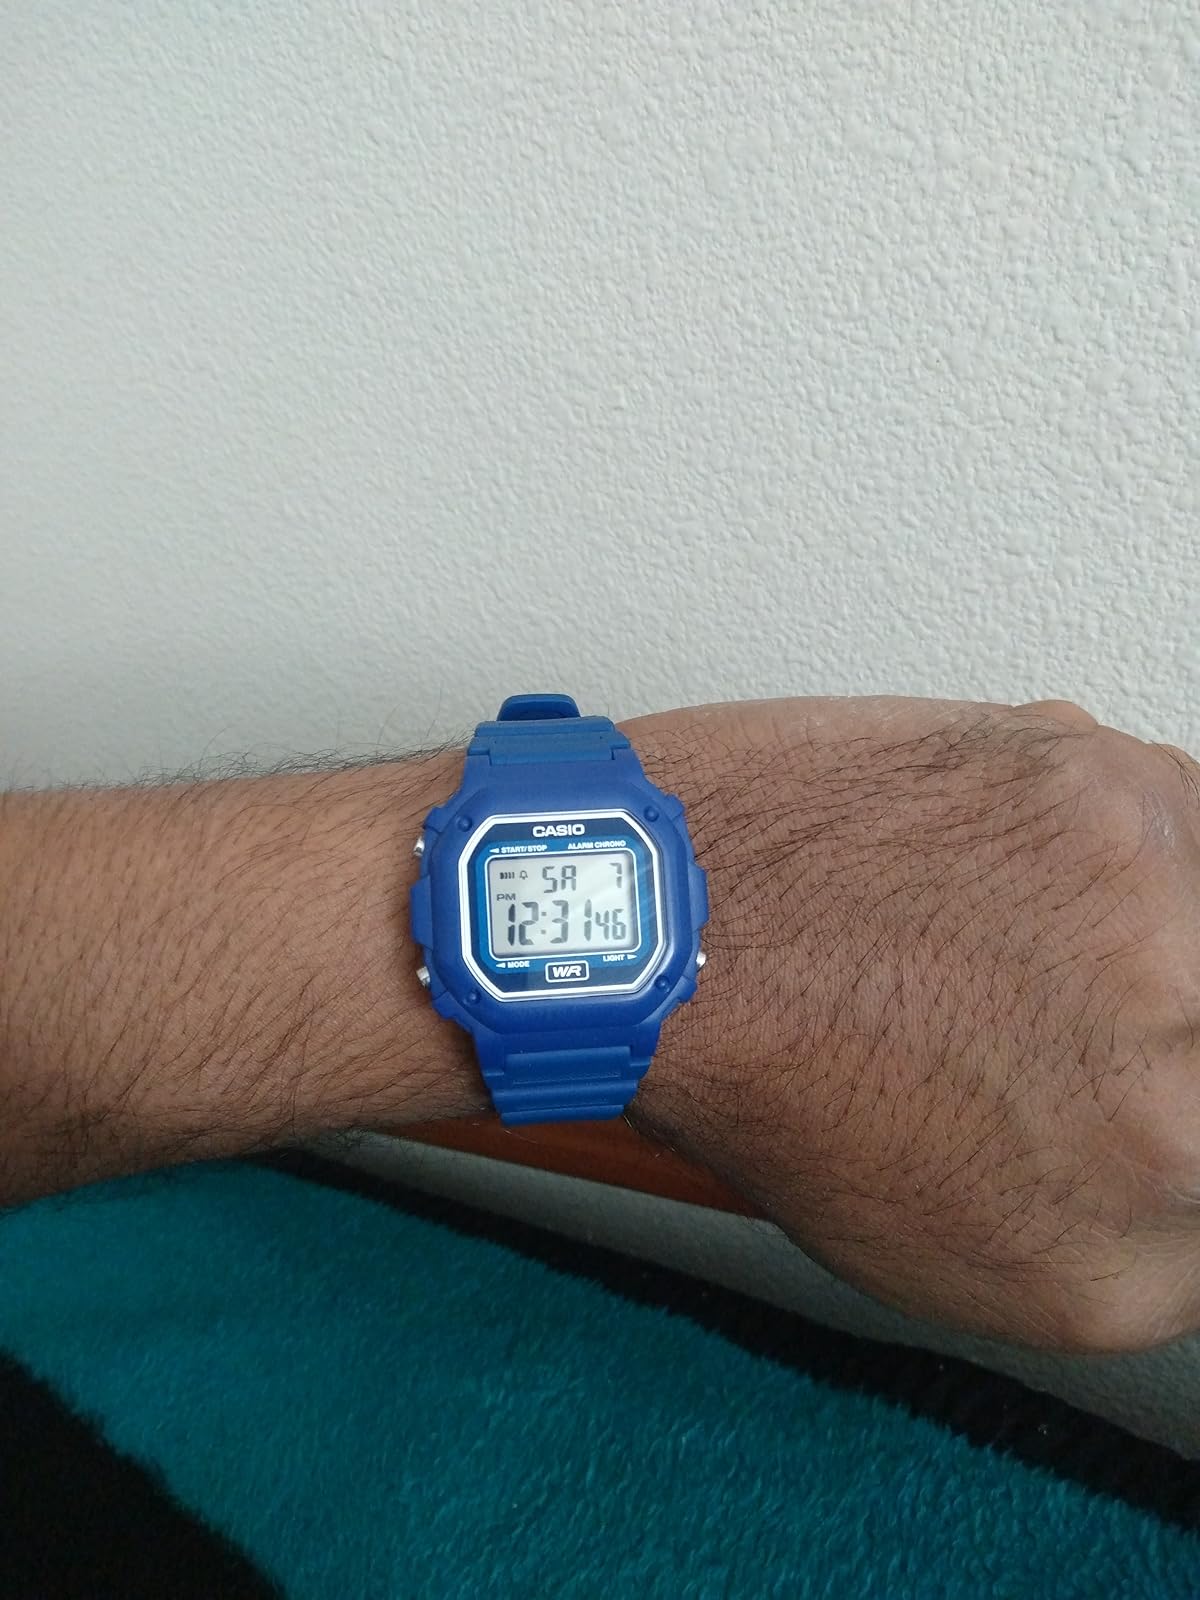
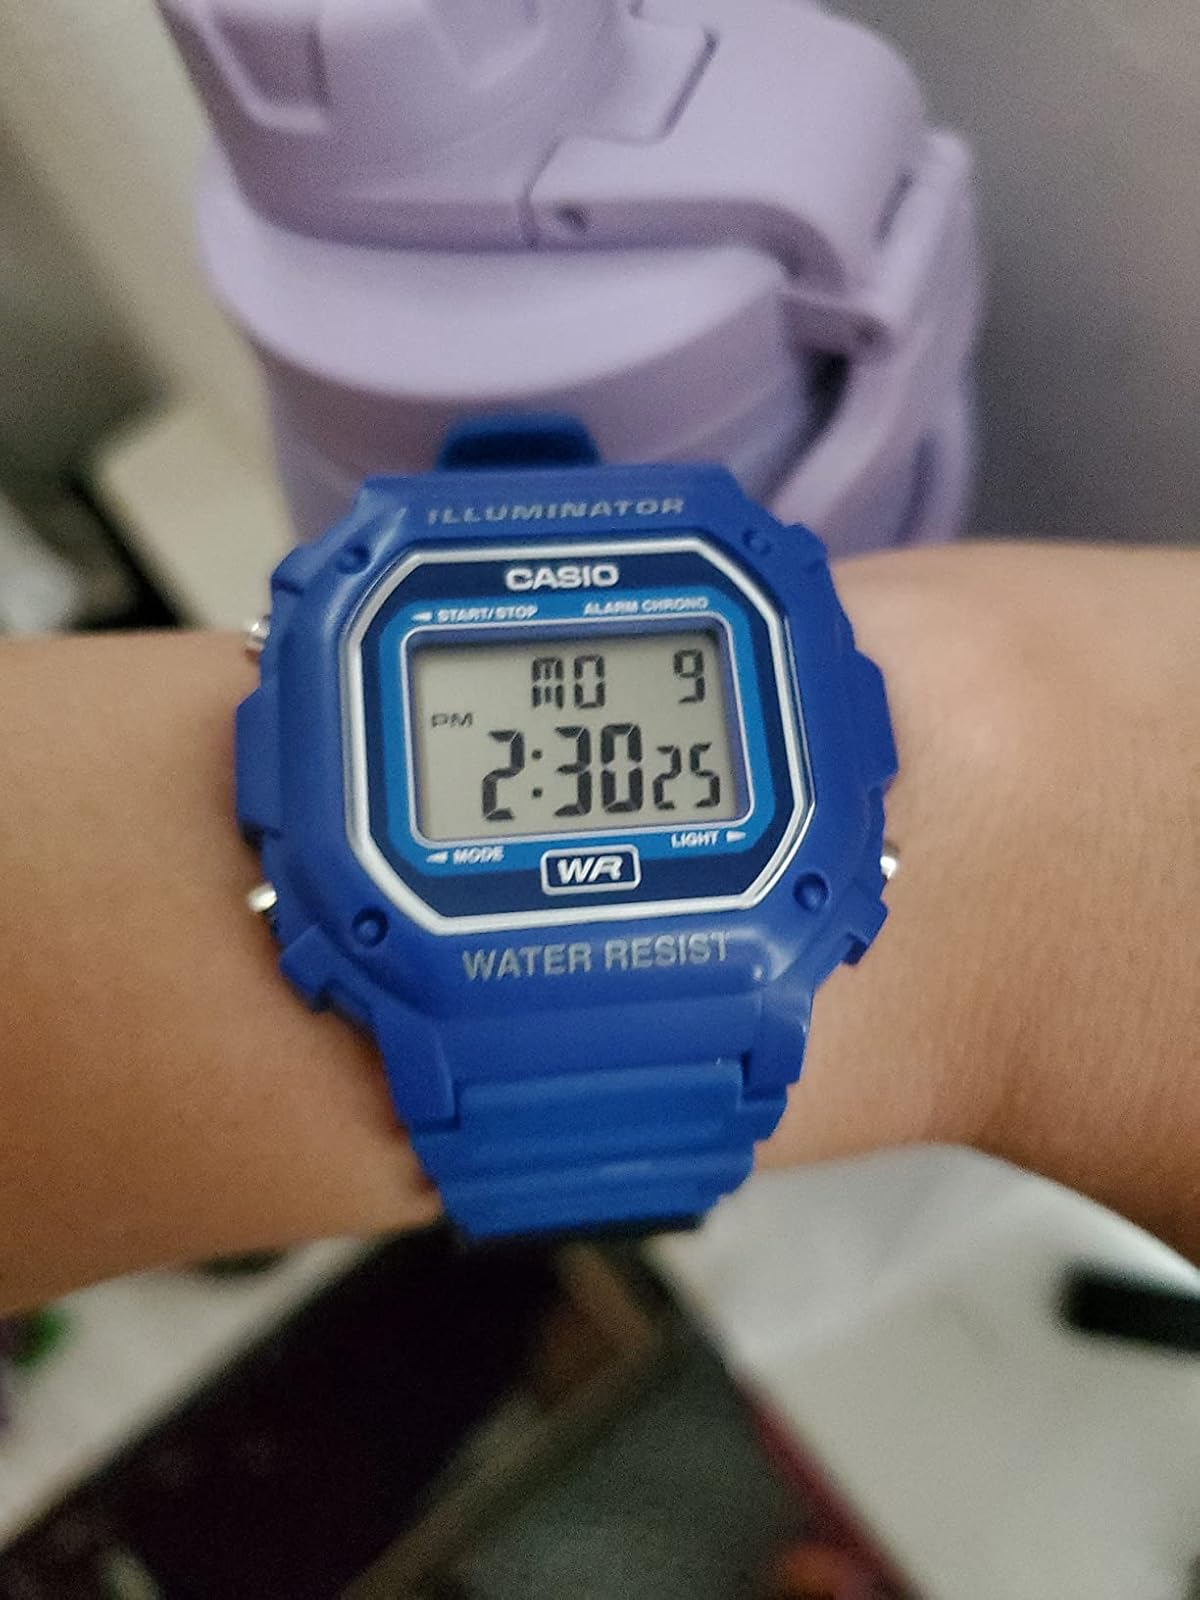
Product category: accessories_watch
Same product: yes